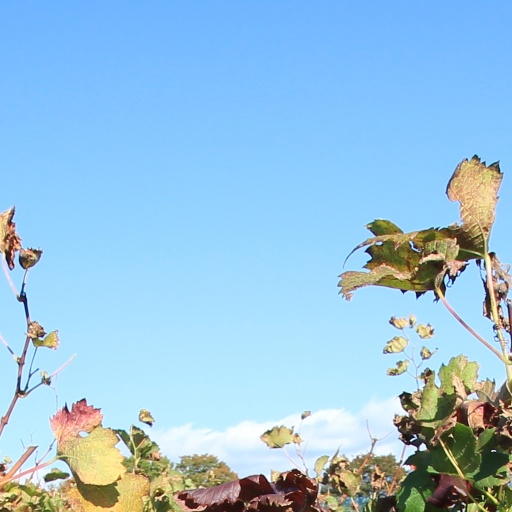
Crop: grape